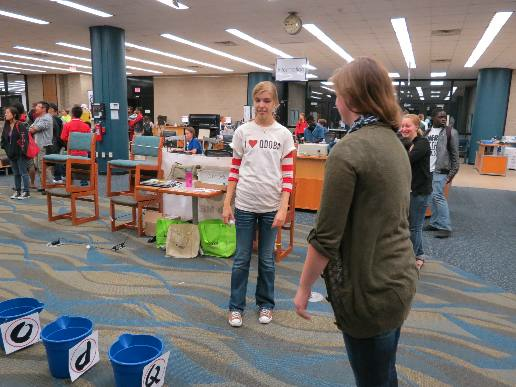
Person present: Yes